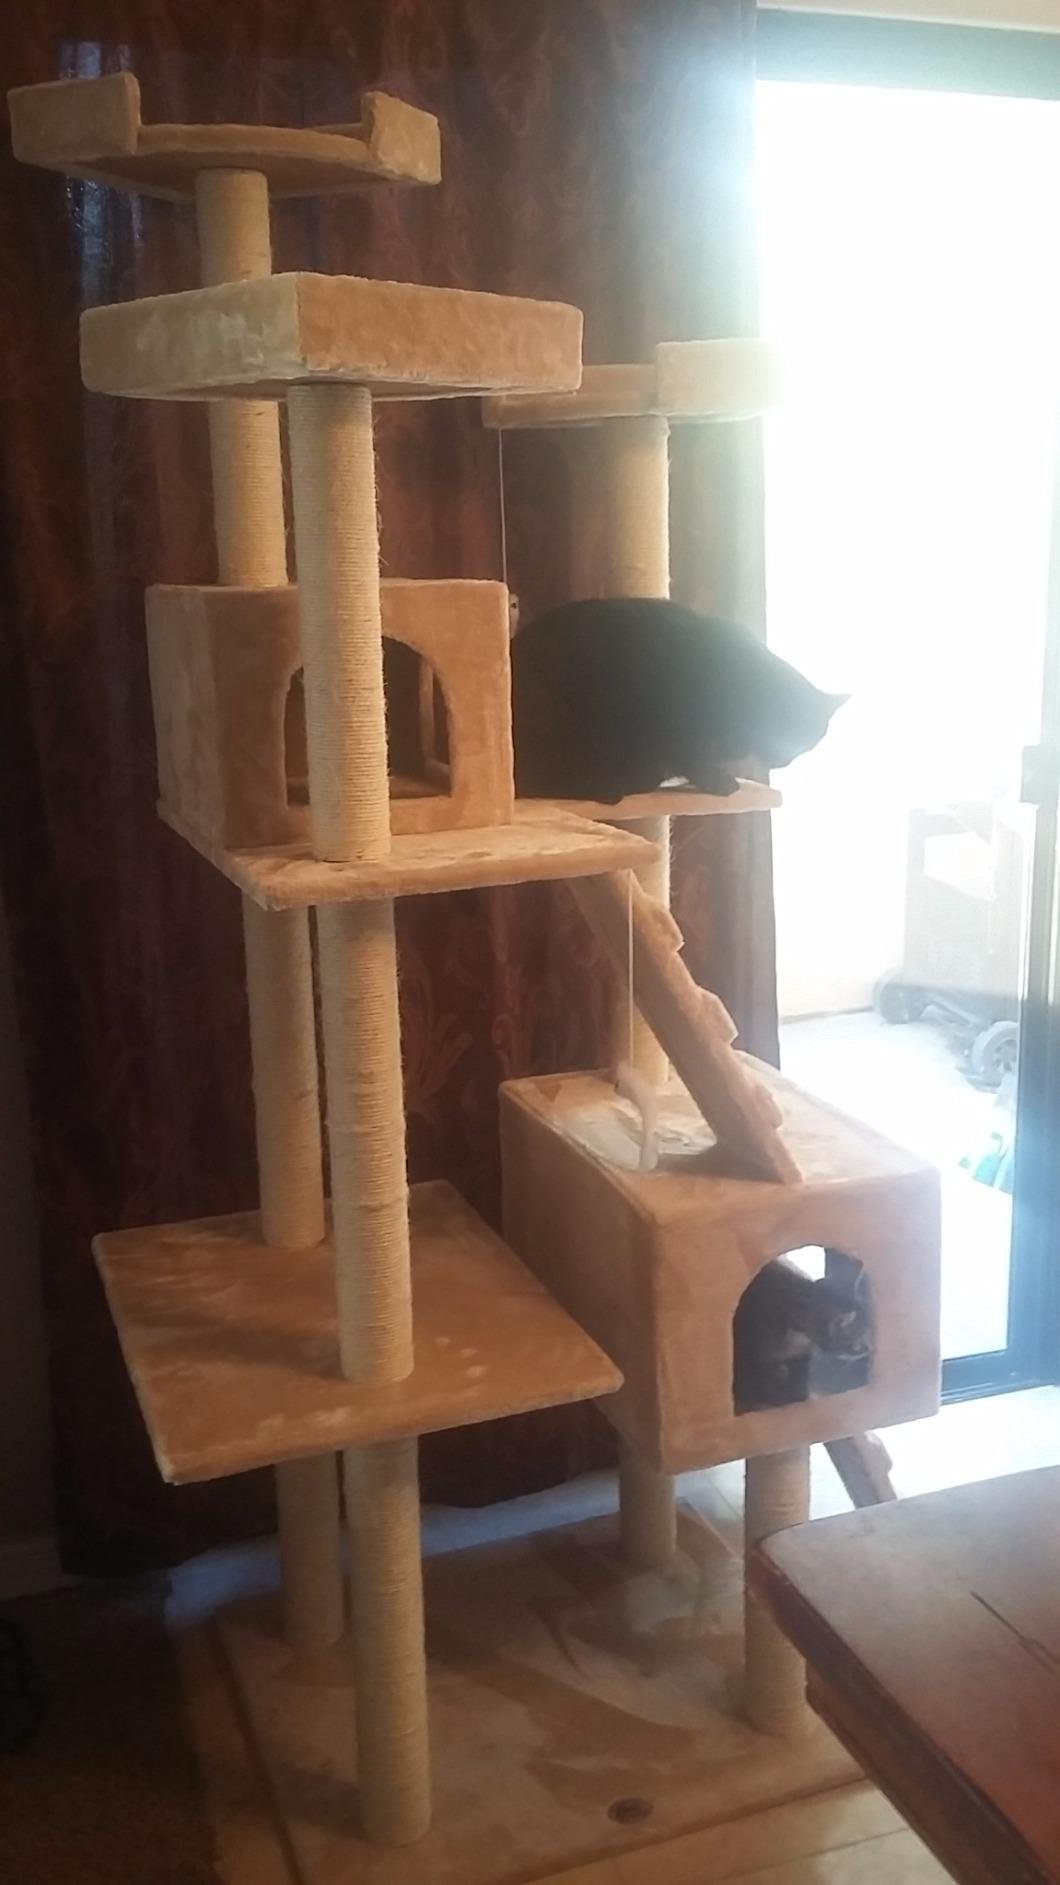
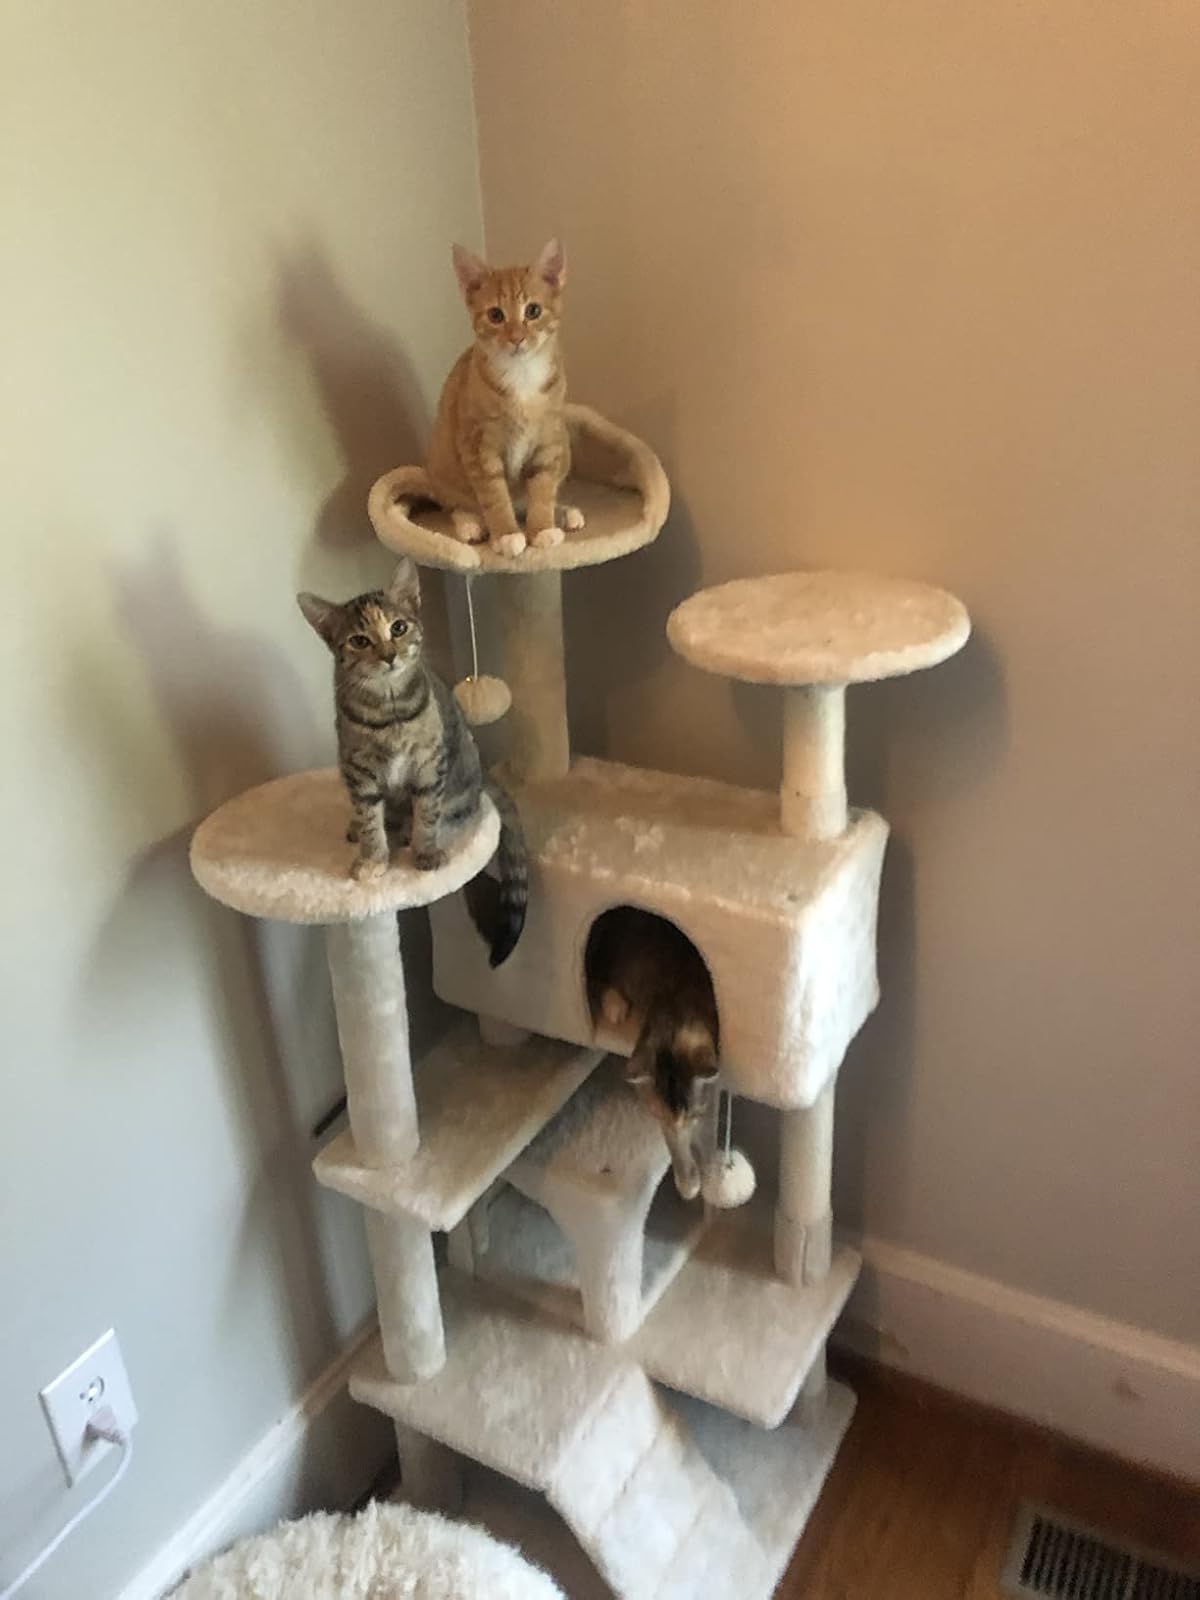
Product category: items_cat tree
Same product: no